June Moon (film)

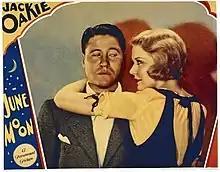
Lobby card

June Moon is a 1931 American Pre-Code comedy film based upon the play of the same name by George S. Kaufman and Ring Lardner. It was adapted by Vincent Lawrence, Joseph L. Mankiewicz and Keene Thompson and directed by A. Edward Sutherland. It stars Jack Oakie, Frances Dee, Wynne Gibson, Harry Akst and June MacCloy. The film was released on March 21, 1931, by Paramount Pictures.